Alan Stewart (educator)

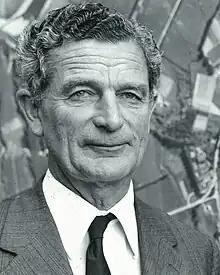
Stewart in 1976

Sir Alan Stewart (8 December 1917 – 1 September 2004) was a New Zealand educator and university administrator. He was principal of Massey Agricultural College from 1959 to 1963 and founding vice-chancellor of Massey University from 1964 to 1983, during which time he guided the institution's transition from agricultural college to full university. He is noted for building the university's internationally recognised agricultural programme, as well as for greatly expanding the university's extramural programme to make tertiary education available to rural New Zealanders. He was knighted in 1981 for services to education.